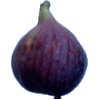
Label: fig